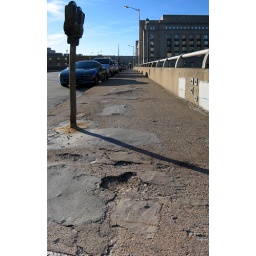
Hole on a concrete bridge over the schuylkill river in philadelphia.